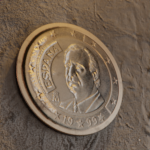
Coin value: 1euro
Country: es
Edition: 1999